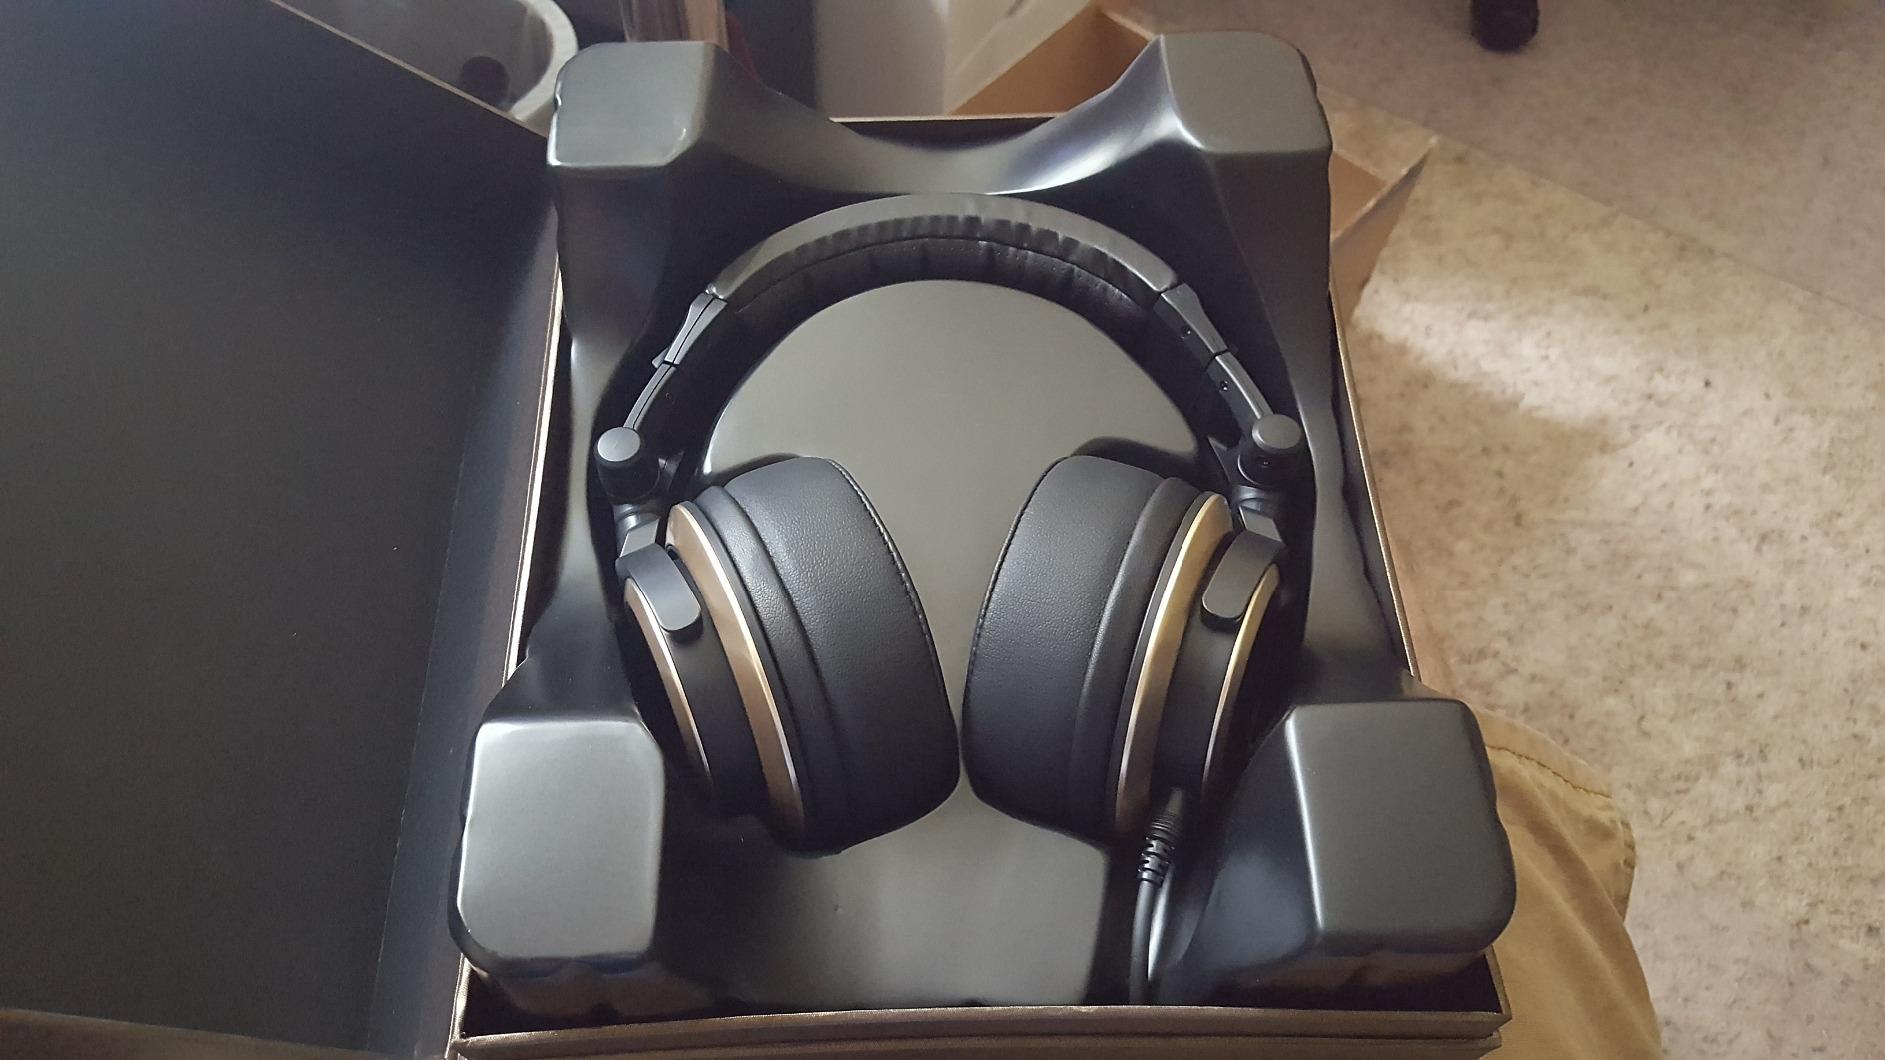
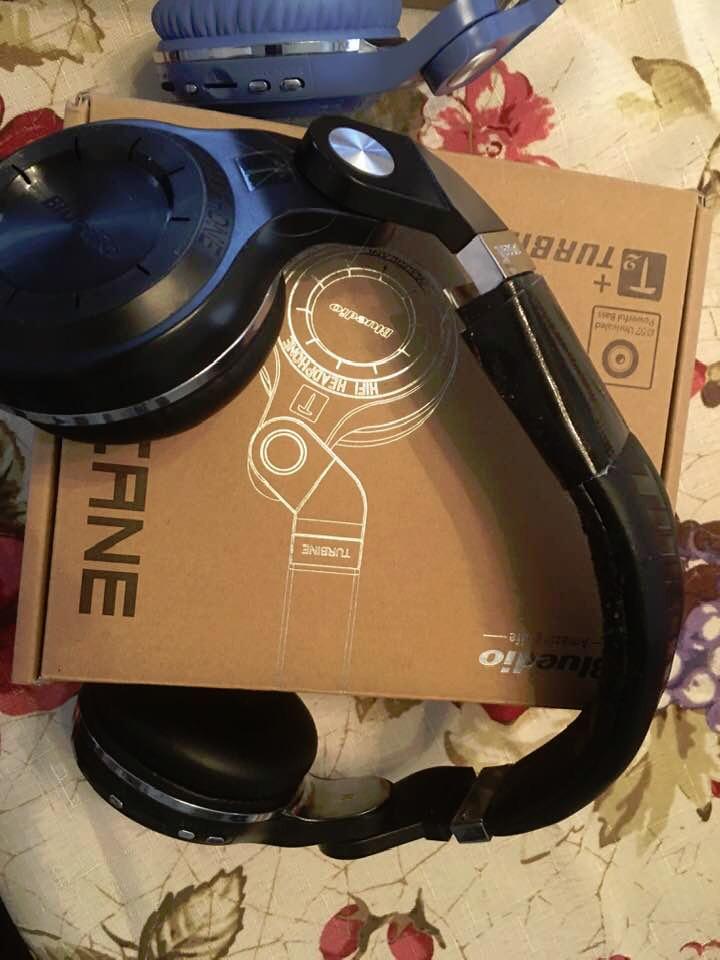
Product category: headphones
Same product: no